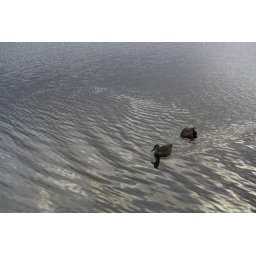
Some ducks swimming in front of me at Lake Joondalup